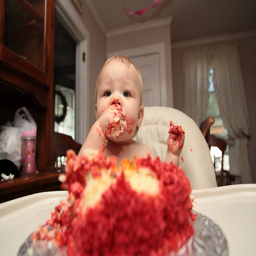
Cake and frosting all over a face and hands tells a happy story.
A baby is feeding himself with his hands and is smeared with food.
A baby eating pink dessert in a highchair
a small child eating a cake with its hands
This baby has stuck its hand in red cake